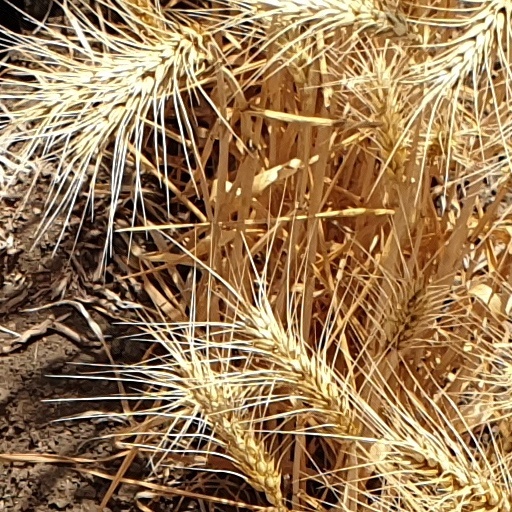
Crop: wheat